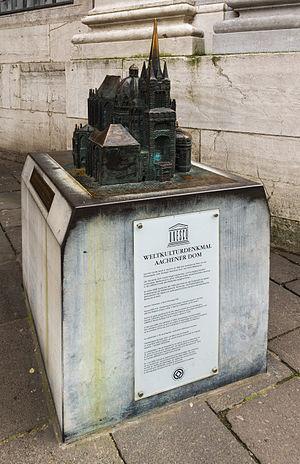
La maquette en bronze de la cathédrale, la plaque de l'UNESCO sur le socle, Aix-la-Chapelle, Allemagne.